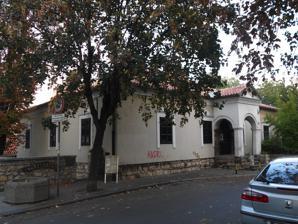
Building: Božić house
Country: Republic of Serbia
Year built: 1836
Serbian cultural monument Božić house Native name Божићева кућа ( Serbian ) Location Belgrade , 11000, Serbia Coordinates 44°49′16″N 20°27′29″E / 44.821°N 20.458°E / 44.821; 20.458 The Božić family house is located in Belgrade , at 19 Gospodar Jevremova Street. Today, this house represents a cultural monument of great importance for Serbia . Miloje G. Božić Miloje G. Božić was born in village Čumić , near Kragujevac , and was a merchant in Belgrade . From his biography stands out information that Božić, due to his disagreement with Miloš Obrenović 's dynasty, helped royal family Karađorđević to gain power. Using the technique of oil on canvas, painter Jovan Popović immortalized Miloje G. Božić in a painting in 1841. History and architecture Božić’s family house was built in 1836. It was the middle class ground floor house built above the cellar of a demolished Turkish building. Over the main entrance was incised the initials of the owner, and the year of building. House represents a classic example of transitory type architecture – the disposition of the floor plan is symmetrical, of Balkan type, while the facades reflect influences of western European architecture with its proportions, the rhythm of apertures and decorative elements. In the nineteenth century the house was used exclusively as a residence. Rista Hadži-Popović, exporter possessed house until 1920. From  year 1920 to 1924 house served as the studio and apartment of Toma Rosandić, and was later turned into a "painters house" where eminent Belgrade painters and sculptors used to live and work. The Serbian Museum of Theater Art also had their premises there in 1951. The house represents one of the oldest preserved houses in Belgrade. Building today Božić’s family house is a part of Area around Dositej's Lyceum , a spatial cultural-historical unit of exceptional importance . References